Four Times of the Day

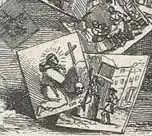
See caption

A trail of peculiar footprints shows the path trodden by the woman on her pattens to avoid putting her good shoes in the snow and filth of the street. A small object hangs at her side, interpreted variously as a nutcracker or a pair of scissors in the form of a skeleton or a miniature portrait, hinting, perhaps, at a romantic disappointment. Although clearly a portrait in the painting, the object is indistinct in the prints from the engraving. Other parts of the scene are clearer in the print, however: in the background, a quack is selling his cureall medicine, and while in the painting the advertising board is little more than a transparent outline, in the print, Dr. Rock's name can be discerned inscribed on the board below the royal crest which suggests his medicine is produced by royal appointment. The salesman may be Rock himself. Hogarth's opinion of Rock is made clear in the penultimate plate of "A Harlot's Progress" where he is seen arguing over treatments with Dr Misaubin while Moll Hackabout dies unattended in the corner.